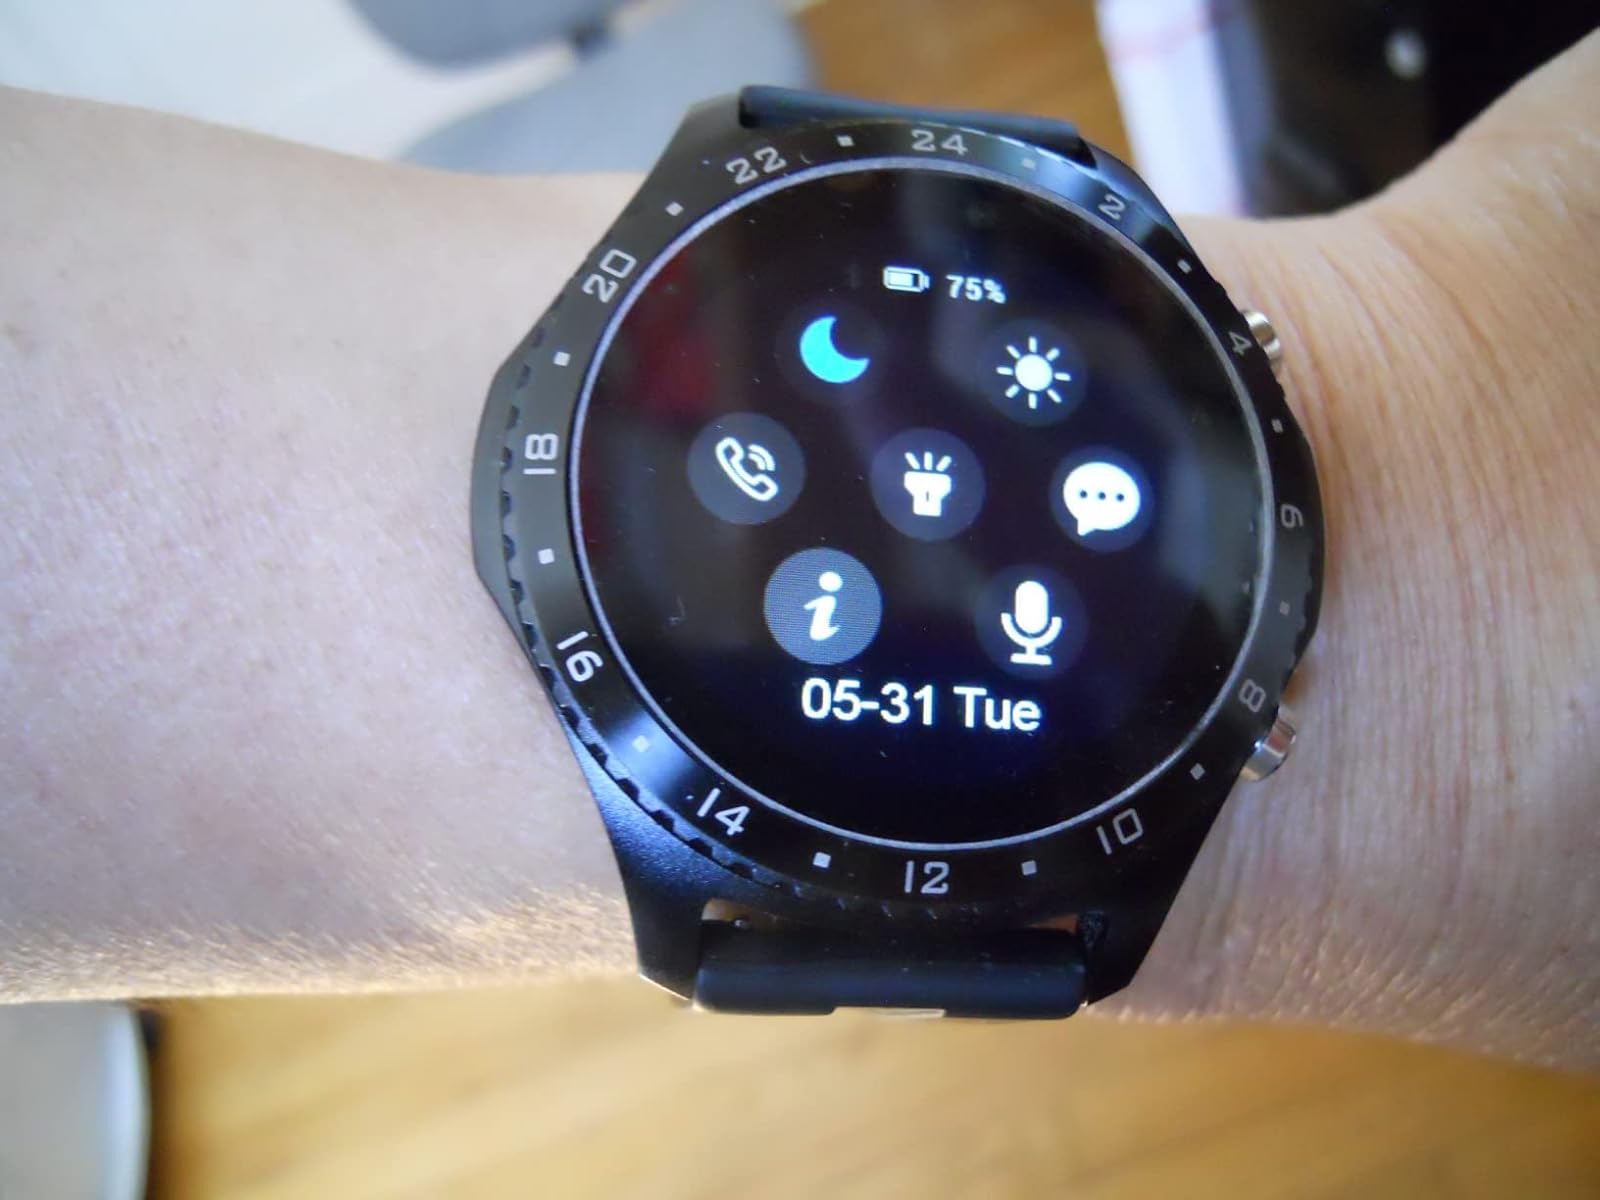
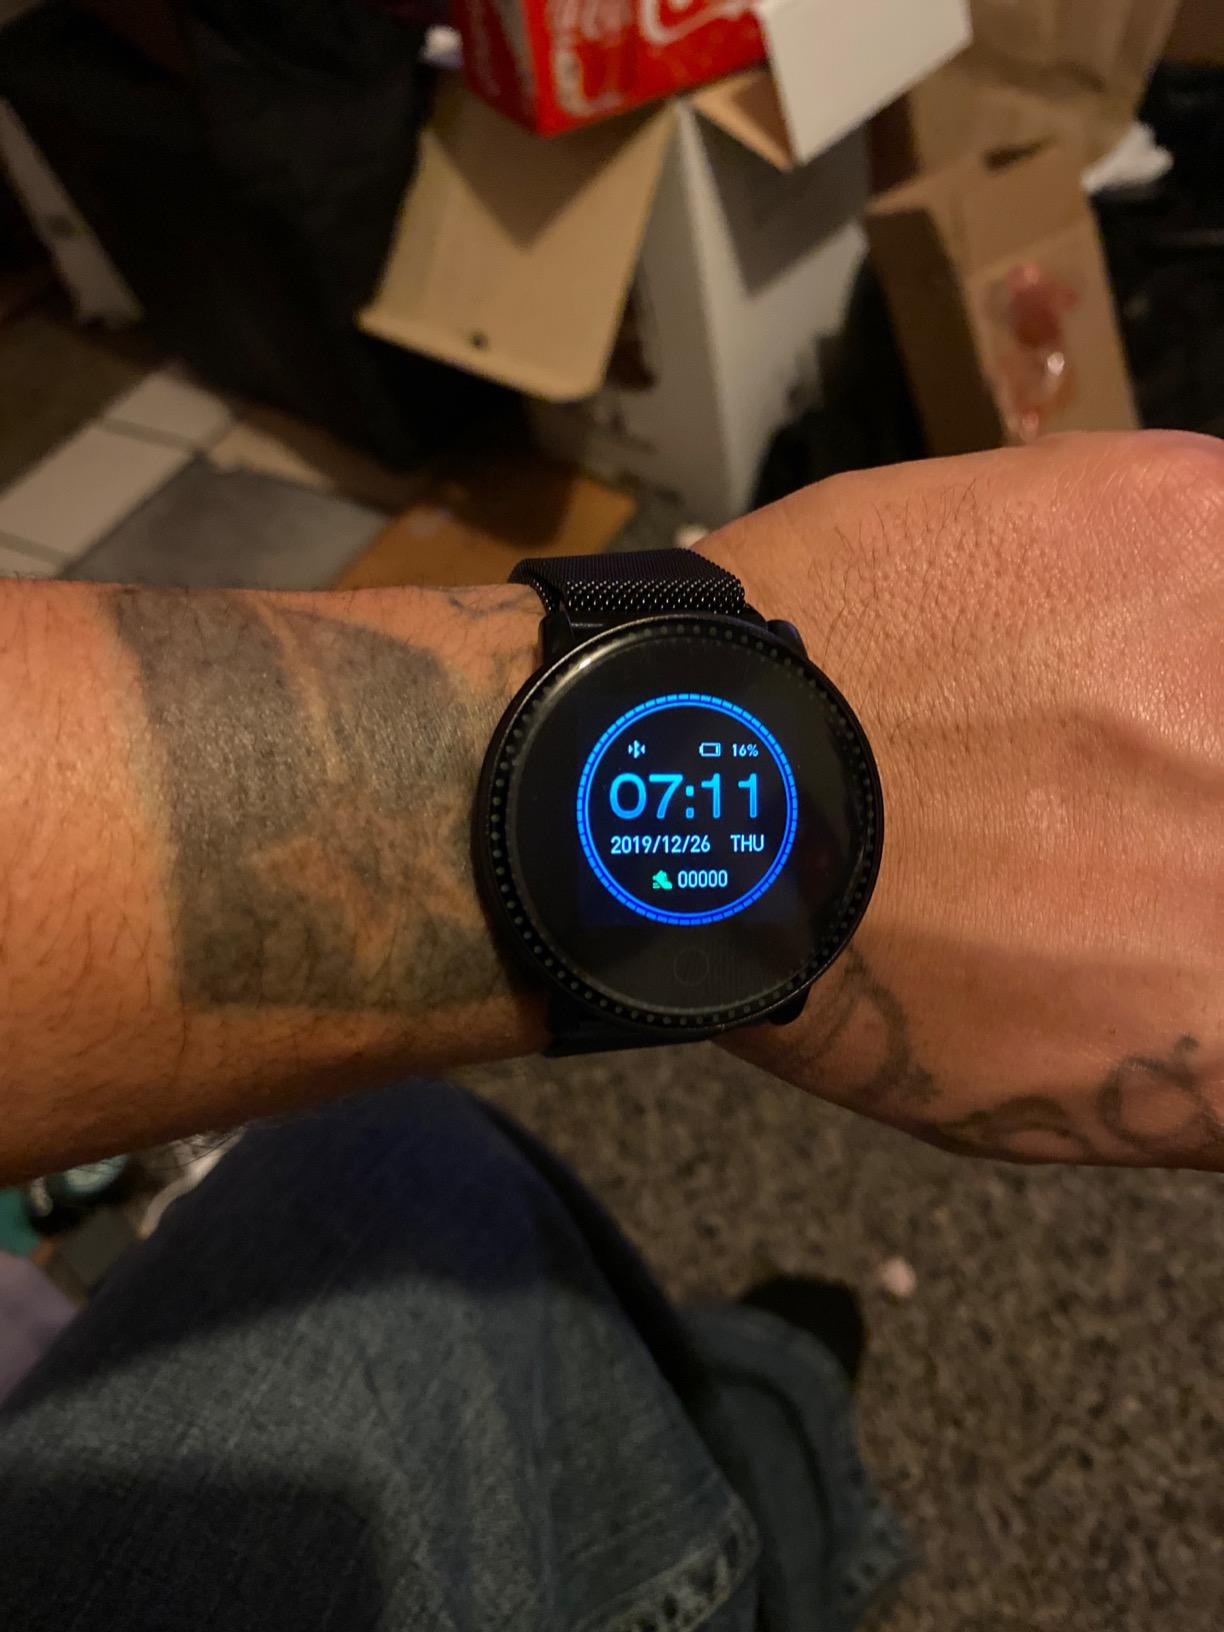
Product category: smartwatch
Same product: no